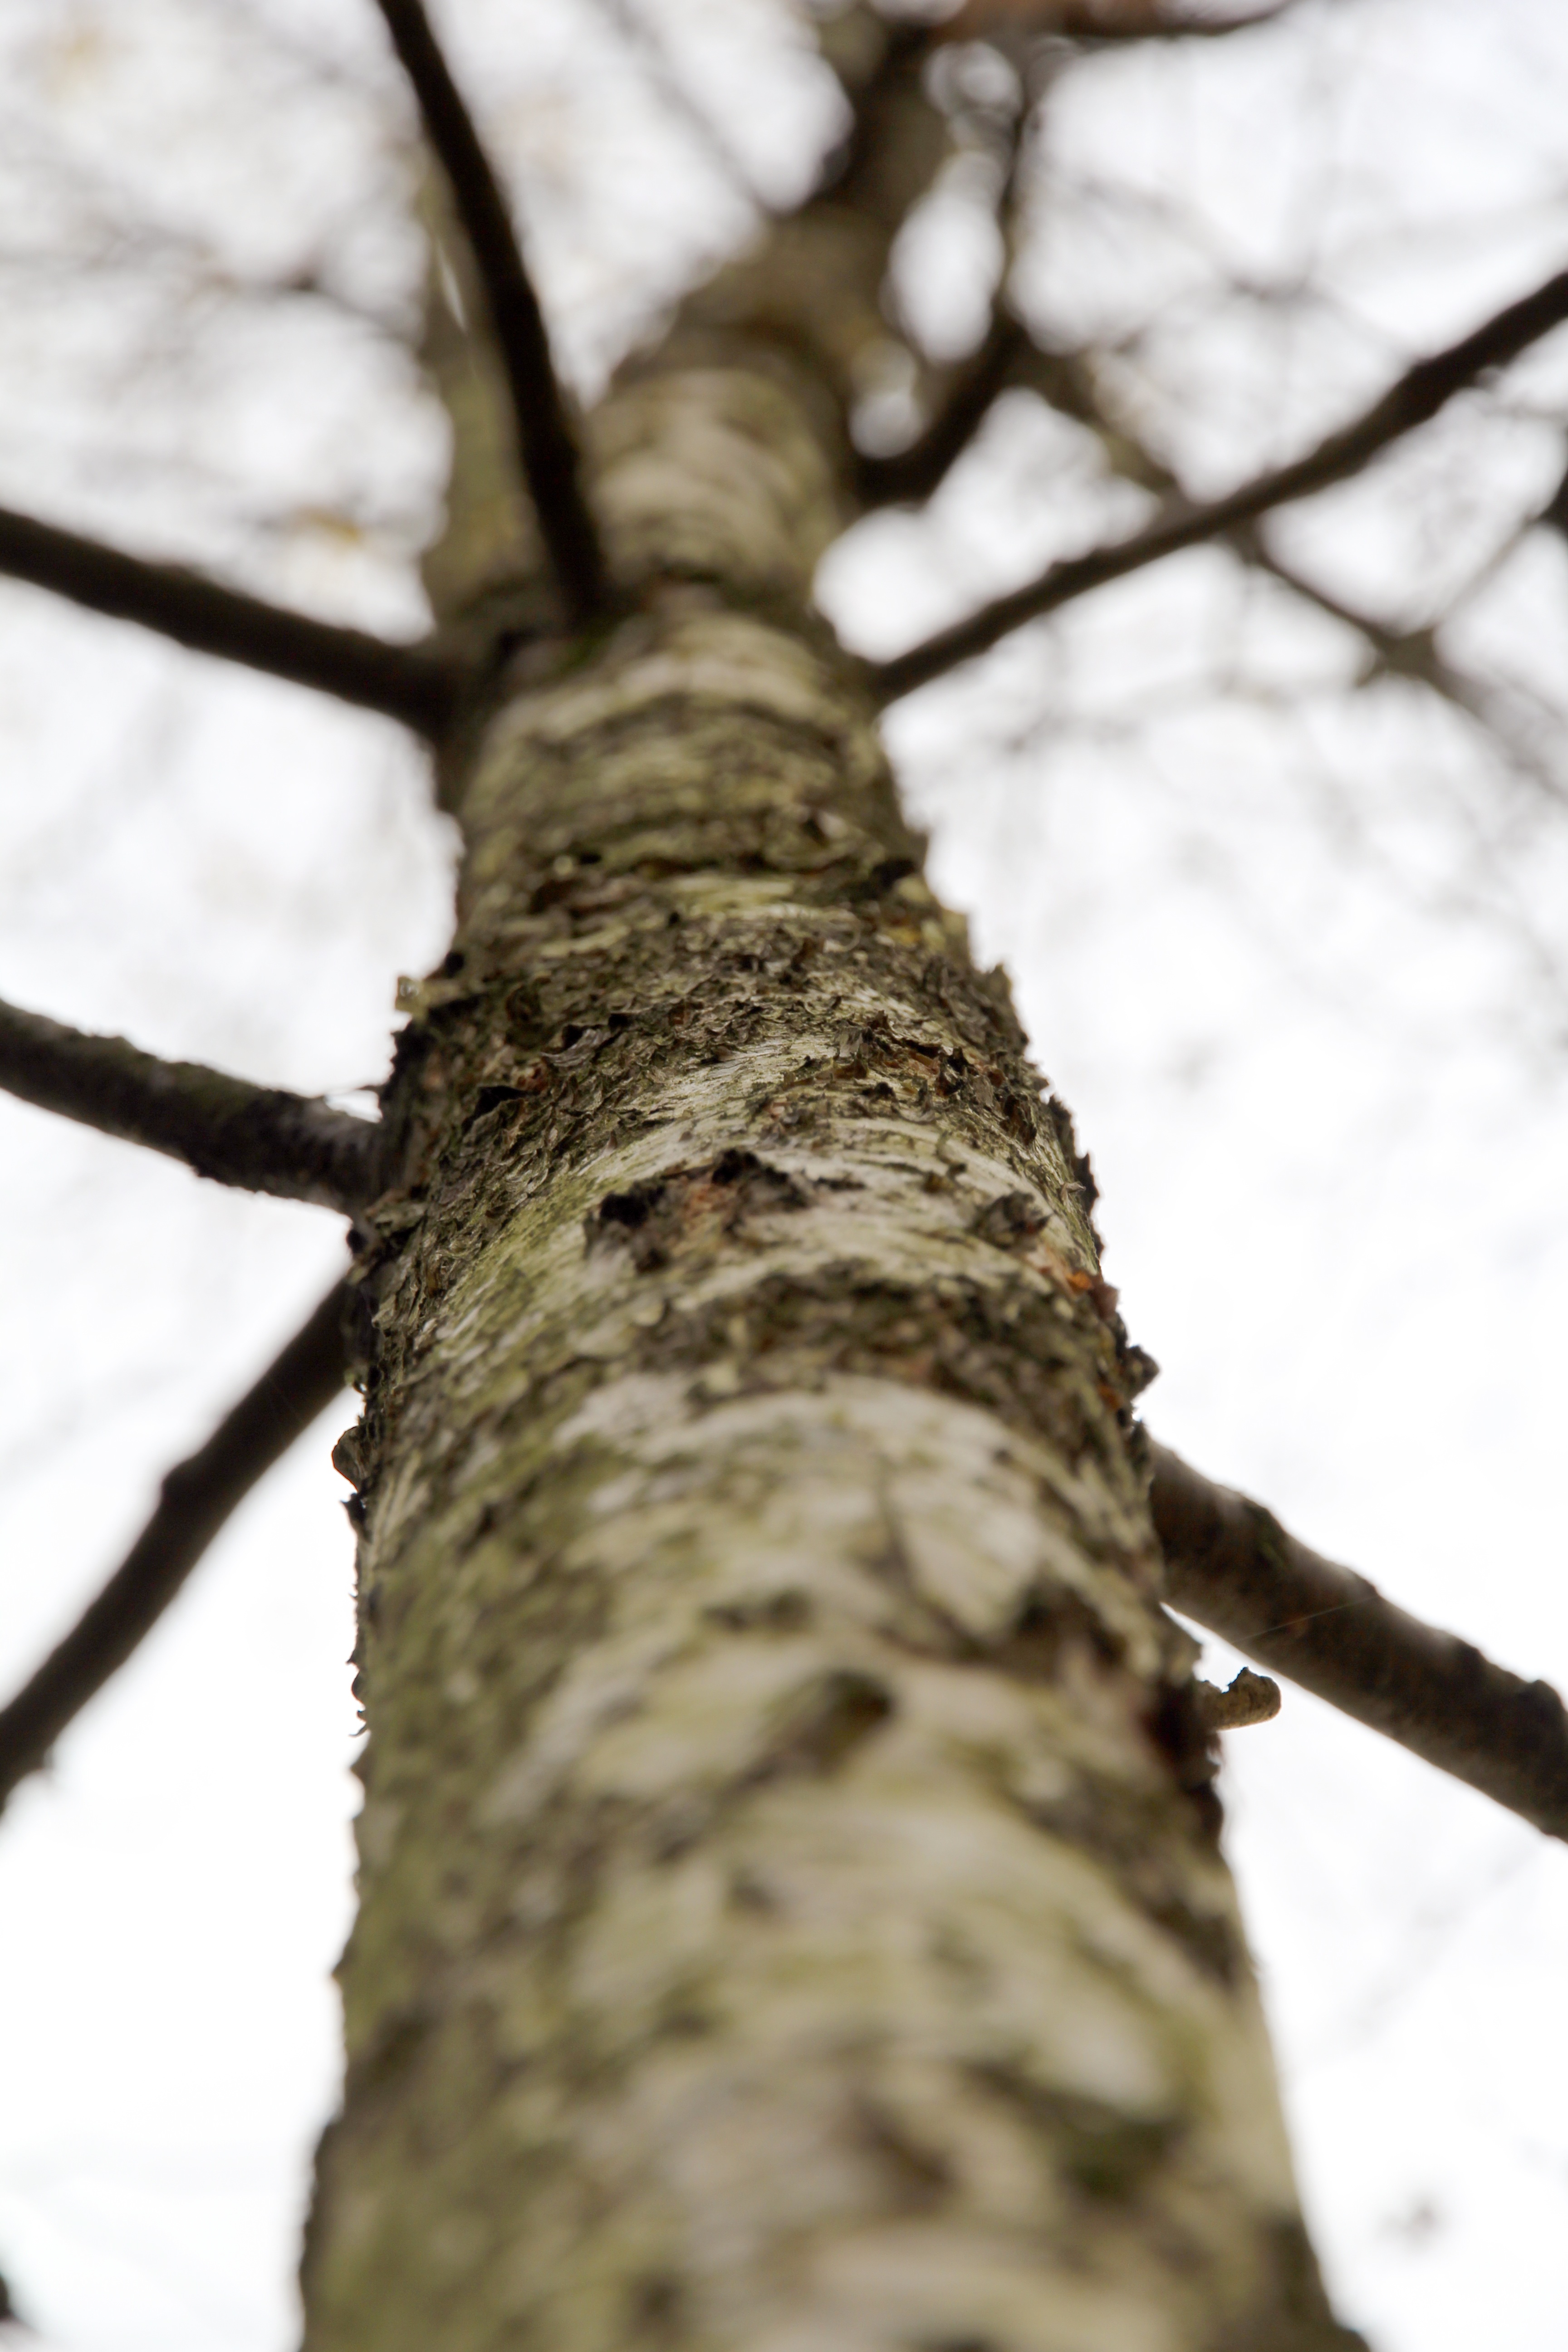
tree, nature, branch, snow, winter, plant, wood, sunlight, leaf, flower, trunk, spring, birch, autumn, season, twig, close up, plant stem, woody plant